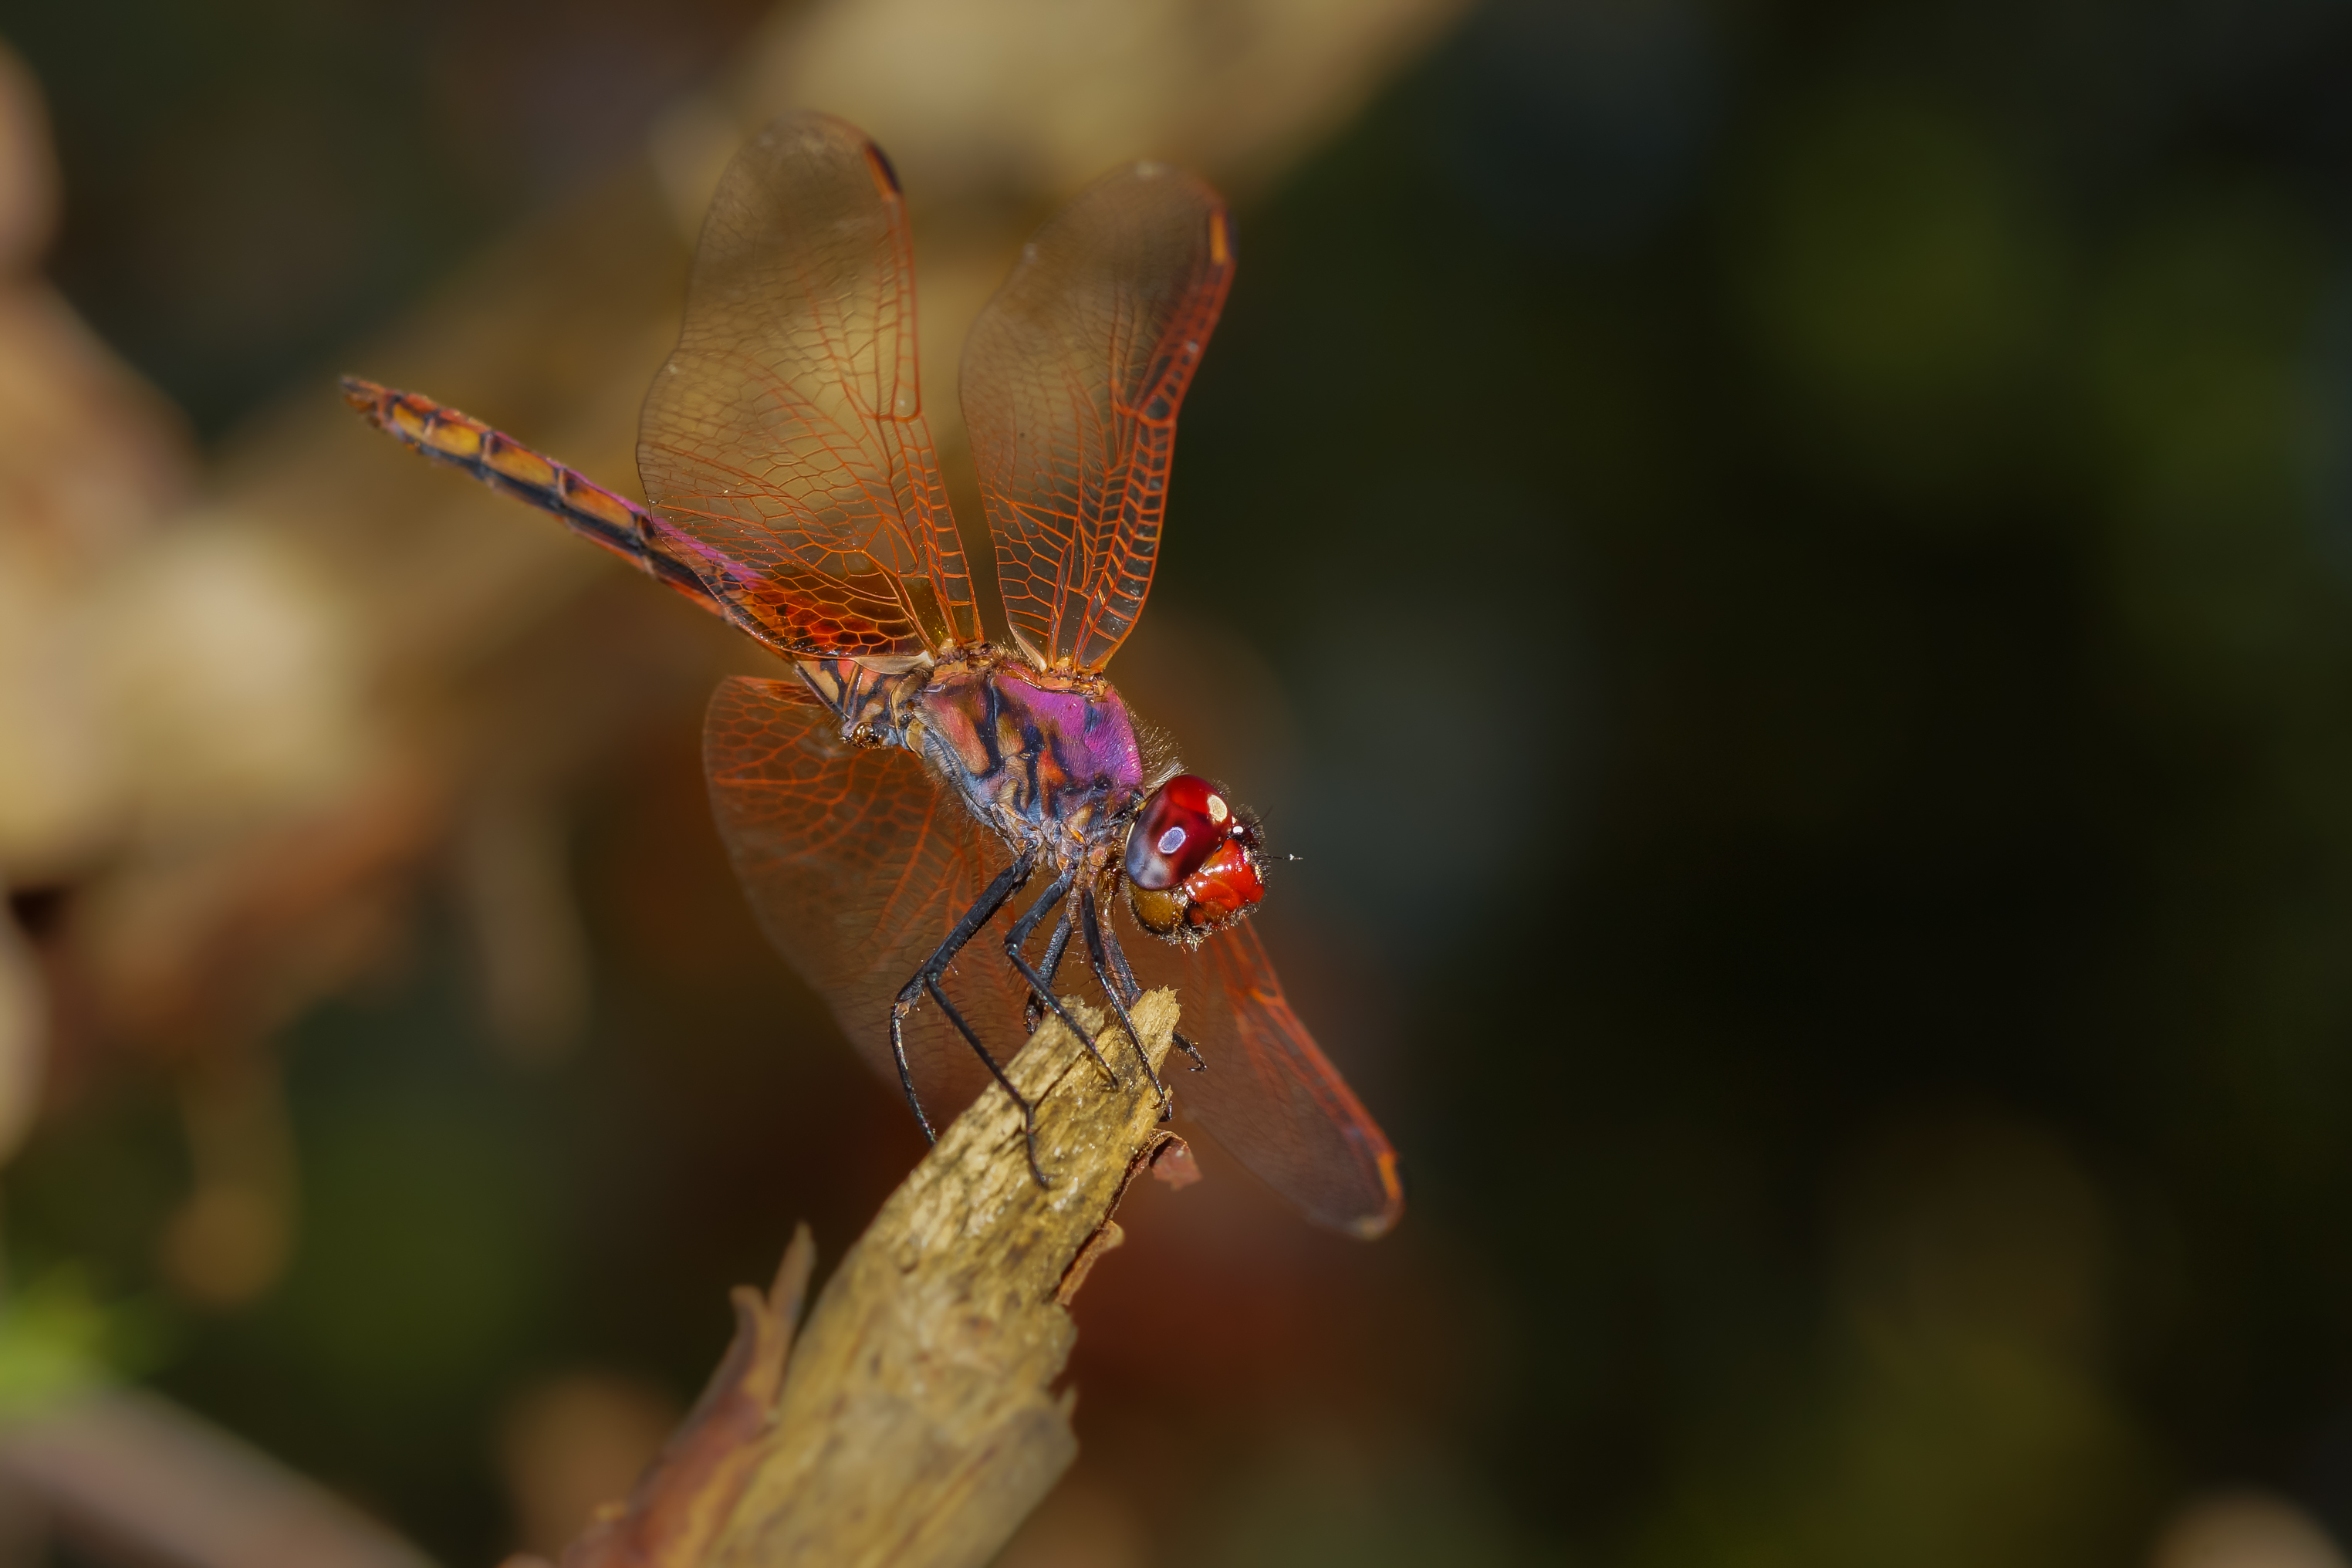
nature, wing, photography, leaf, flower, insect, macro, butterfly, flora, fauna, invertebrate, close up, 100mm, animals, dragonfly, naturaleza, a77, ggl1, gaby1, xovesphoto, animales, sonya77, minolta100mm, libelula, macro photography, arthropod, dragonflies and damseflies